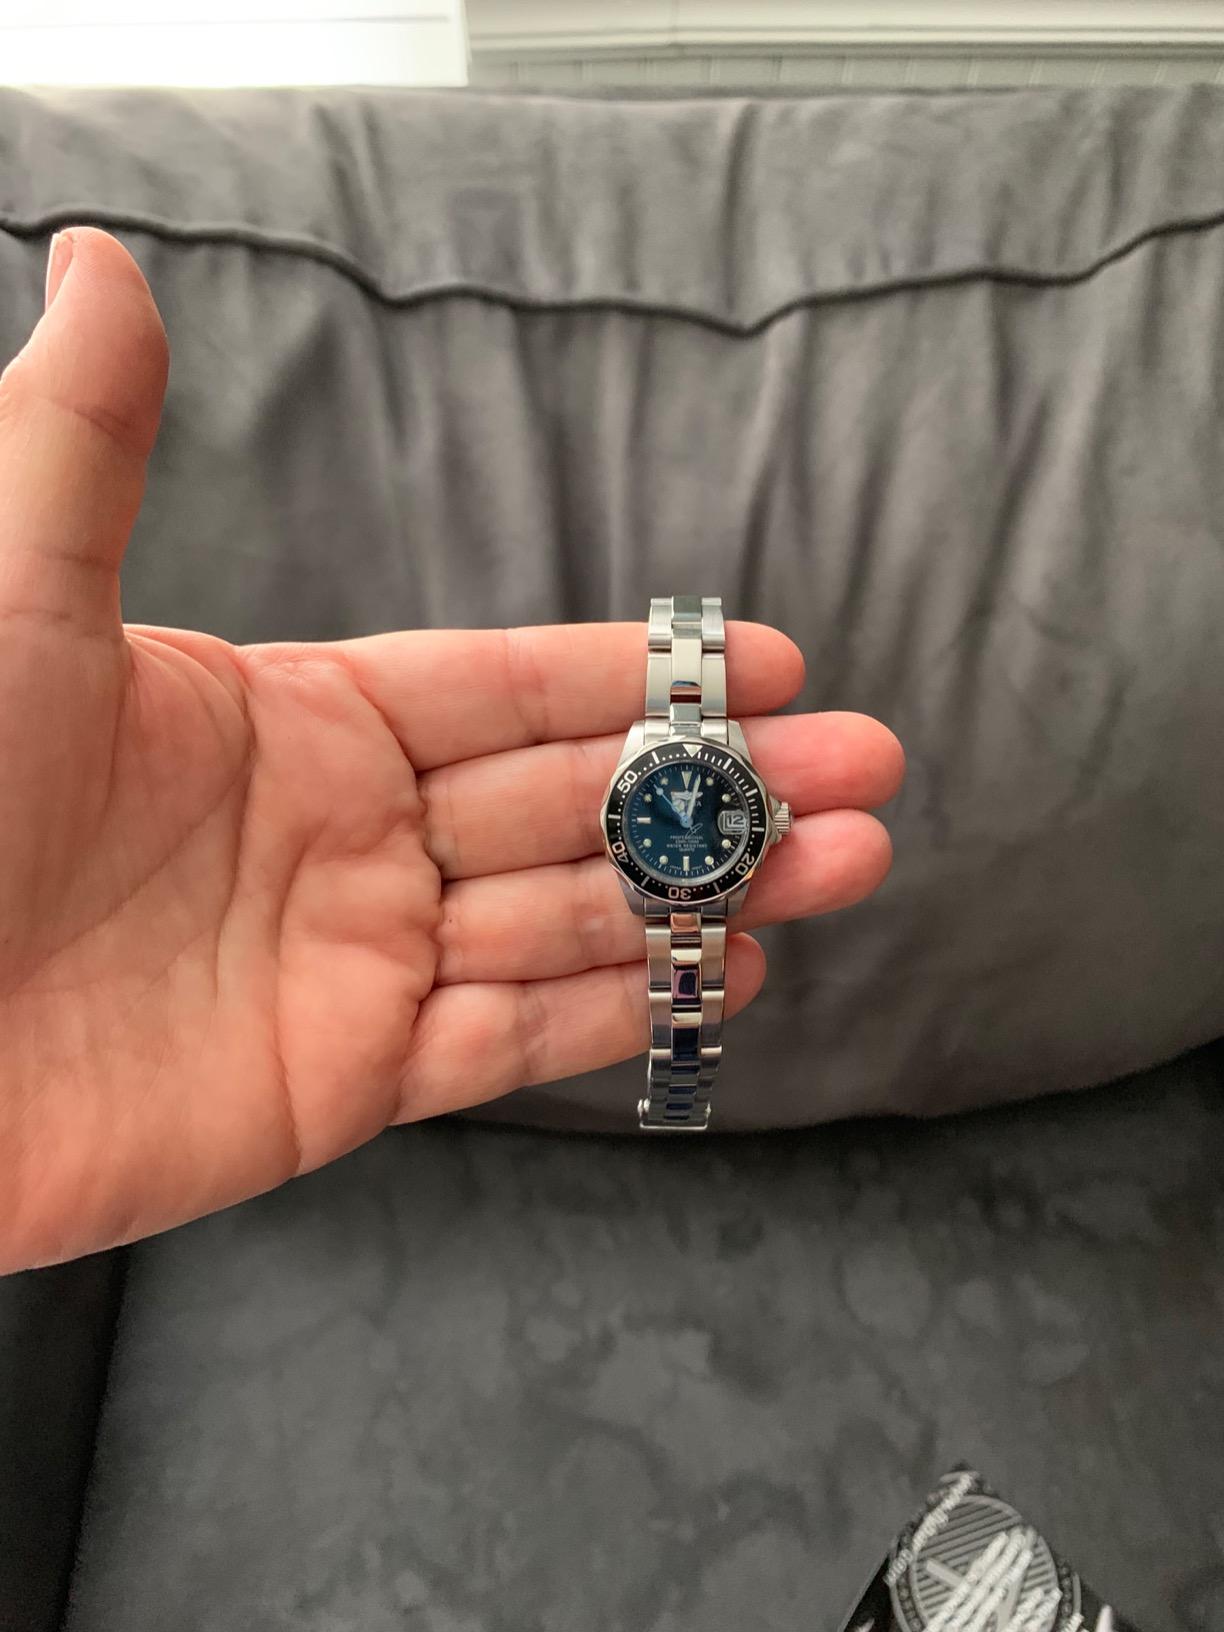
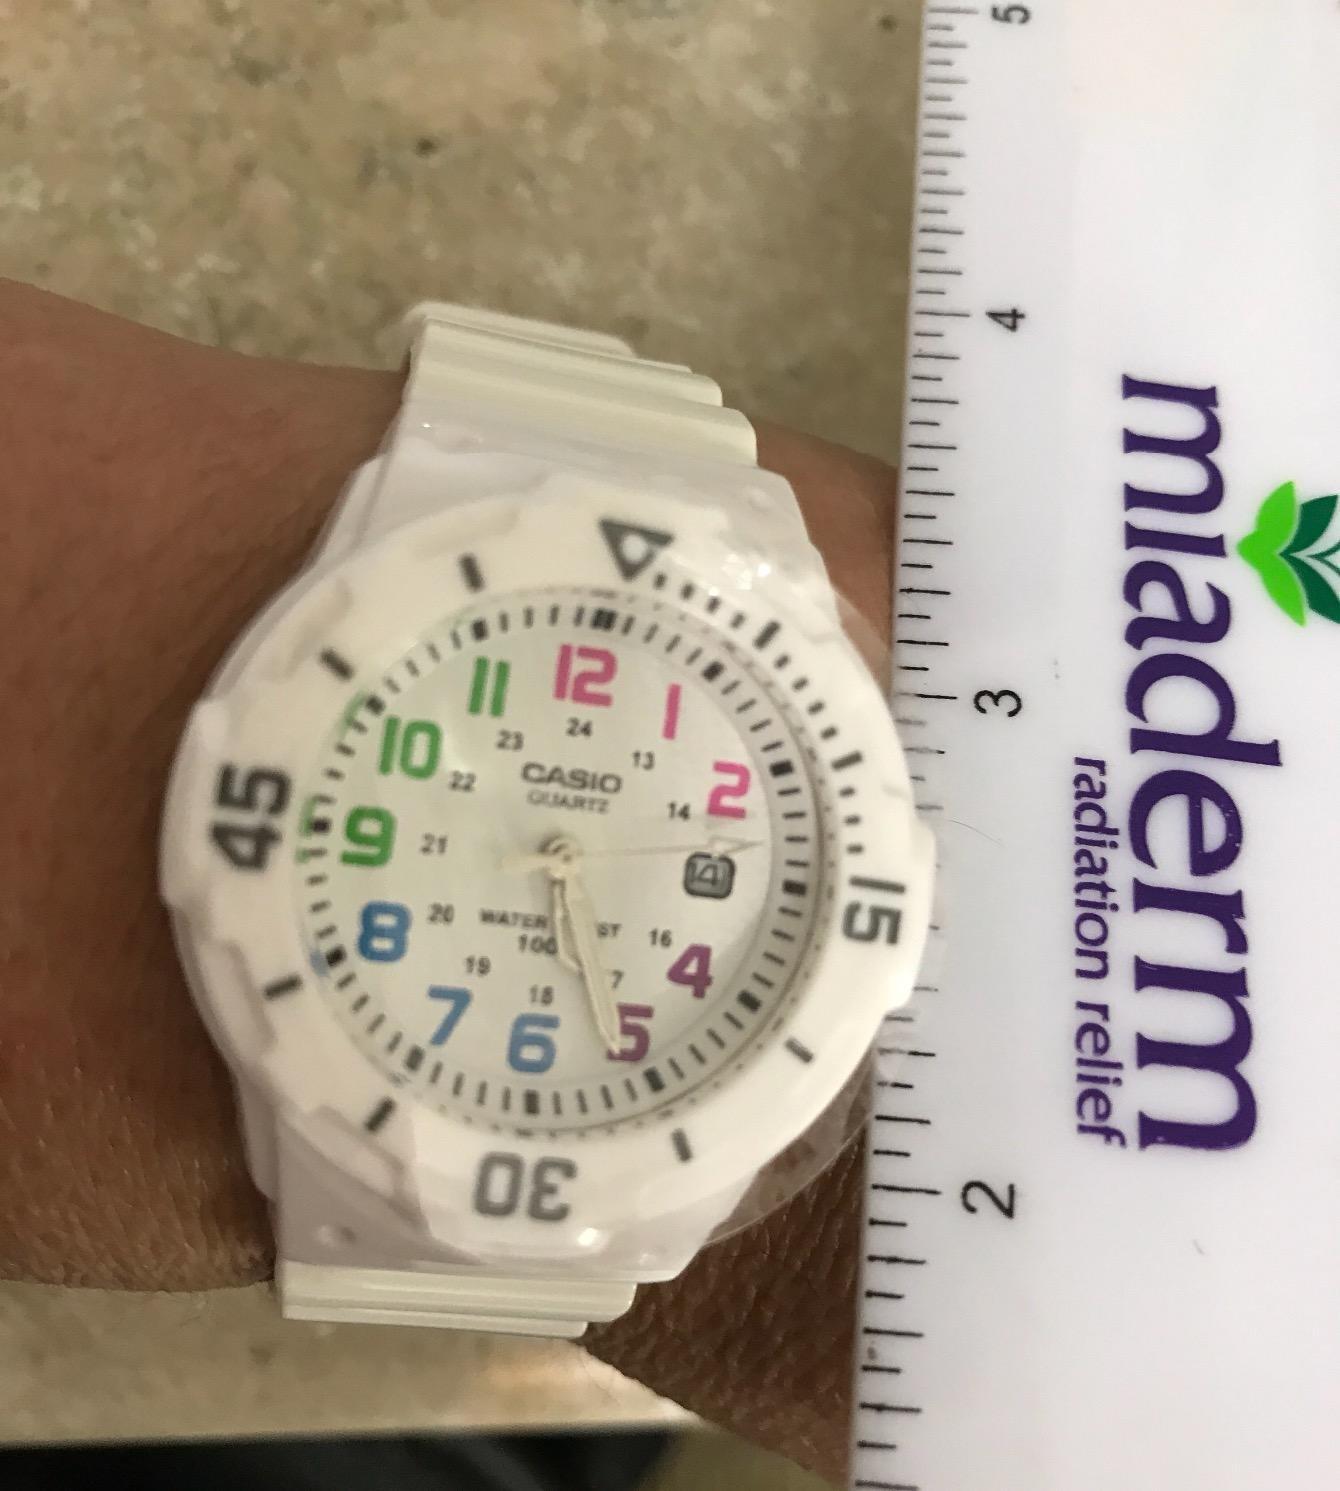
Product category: accessories_watch
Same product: no